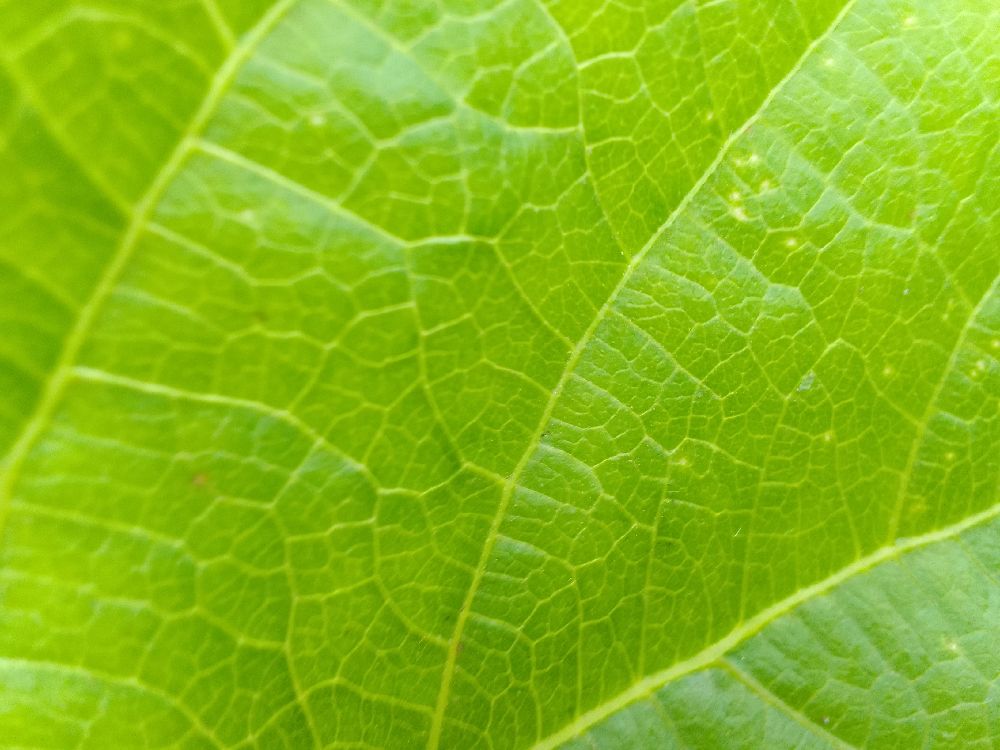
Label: healthy